Oshodi Bus Terminal

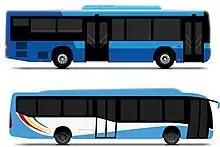
BRT bus (above) and LBSL bus (beneath)

The Oshodi bus terminal is divided into three terminals called: Terminal 1, Terminal 2, and Terminal 3. Each of the bus terminals consists of 30000 square meters and includes a lot of facilities which includes: loading bays, ticketing stands, driver lounge, parking areas, restrooms and many others. The Oshodi Bus Terminal started operation in May 2019 as announced by the contractor handling the project.